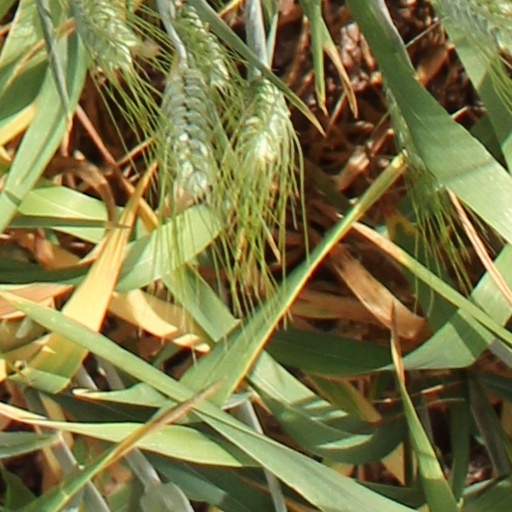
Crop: wheat